Vétraz-Monthoux

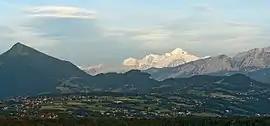
Mont Blanc from Vétraz-Monthoux

Vétraz-Monthoux is a commune in the Haute-Savoie department in the Auvergne-Rhône-Alpes region in south-eastern France.